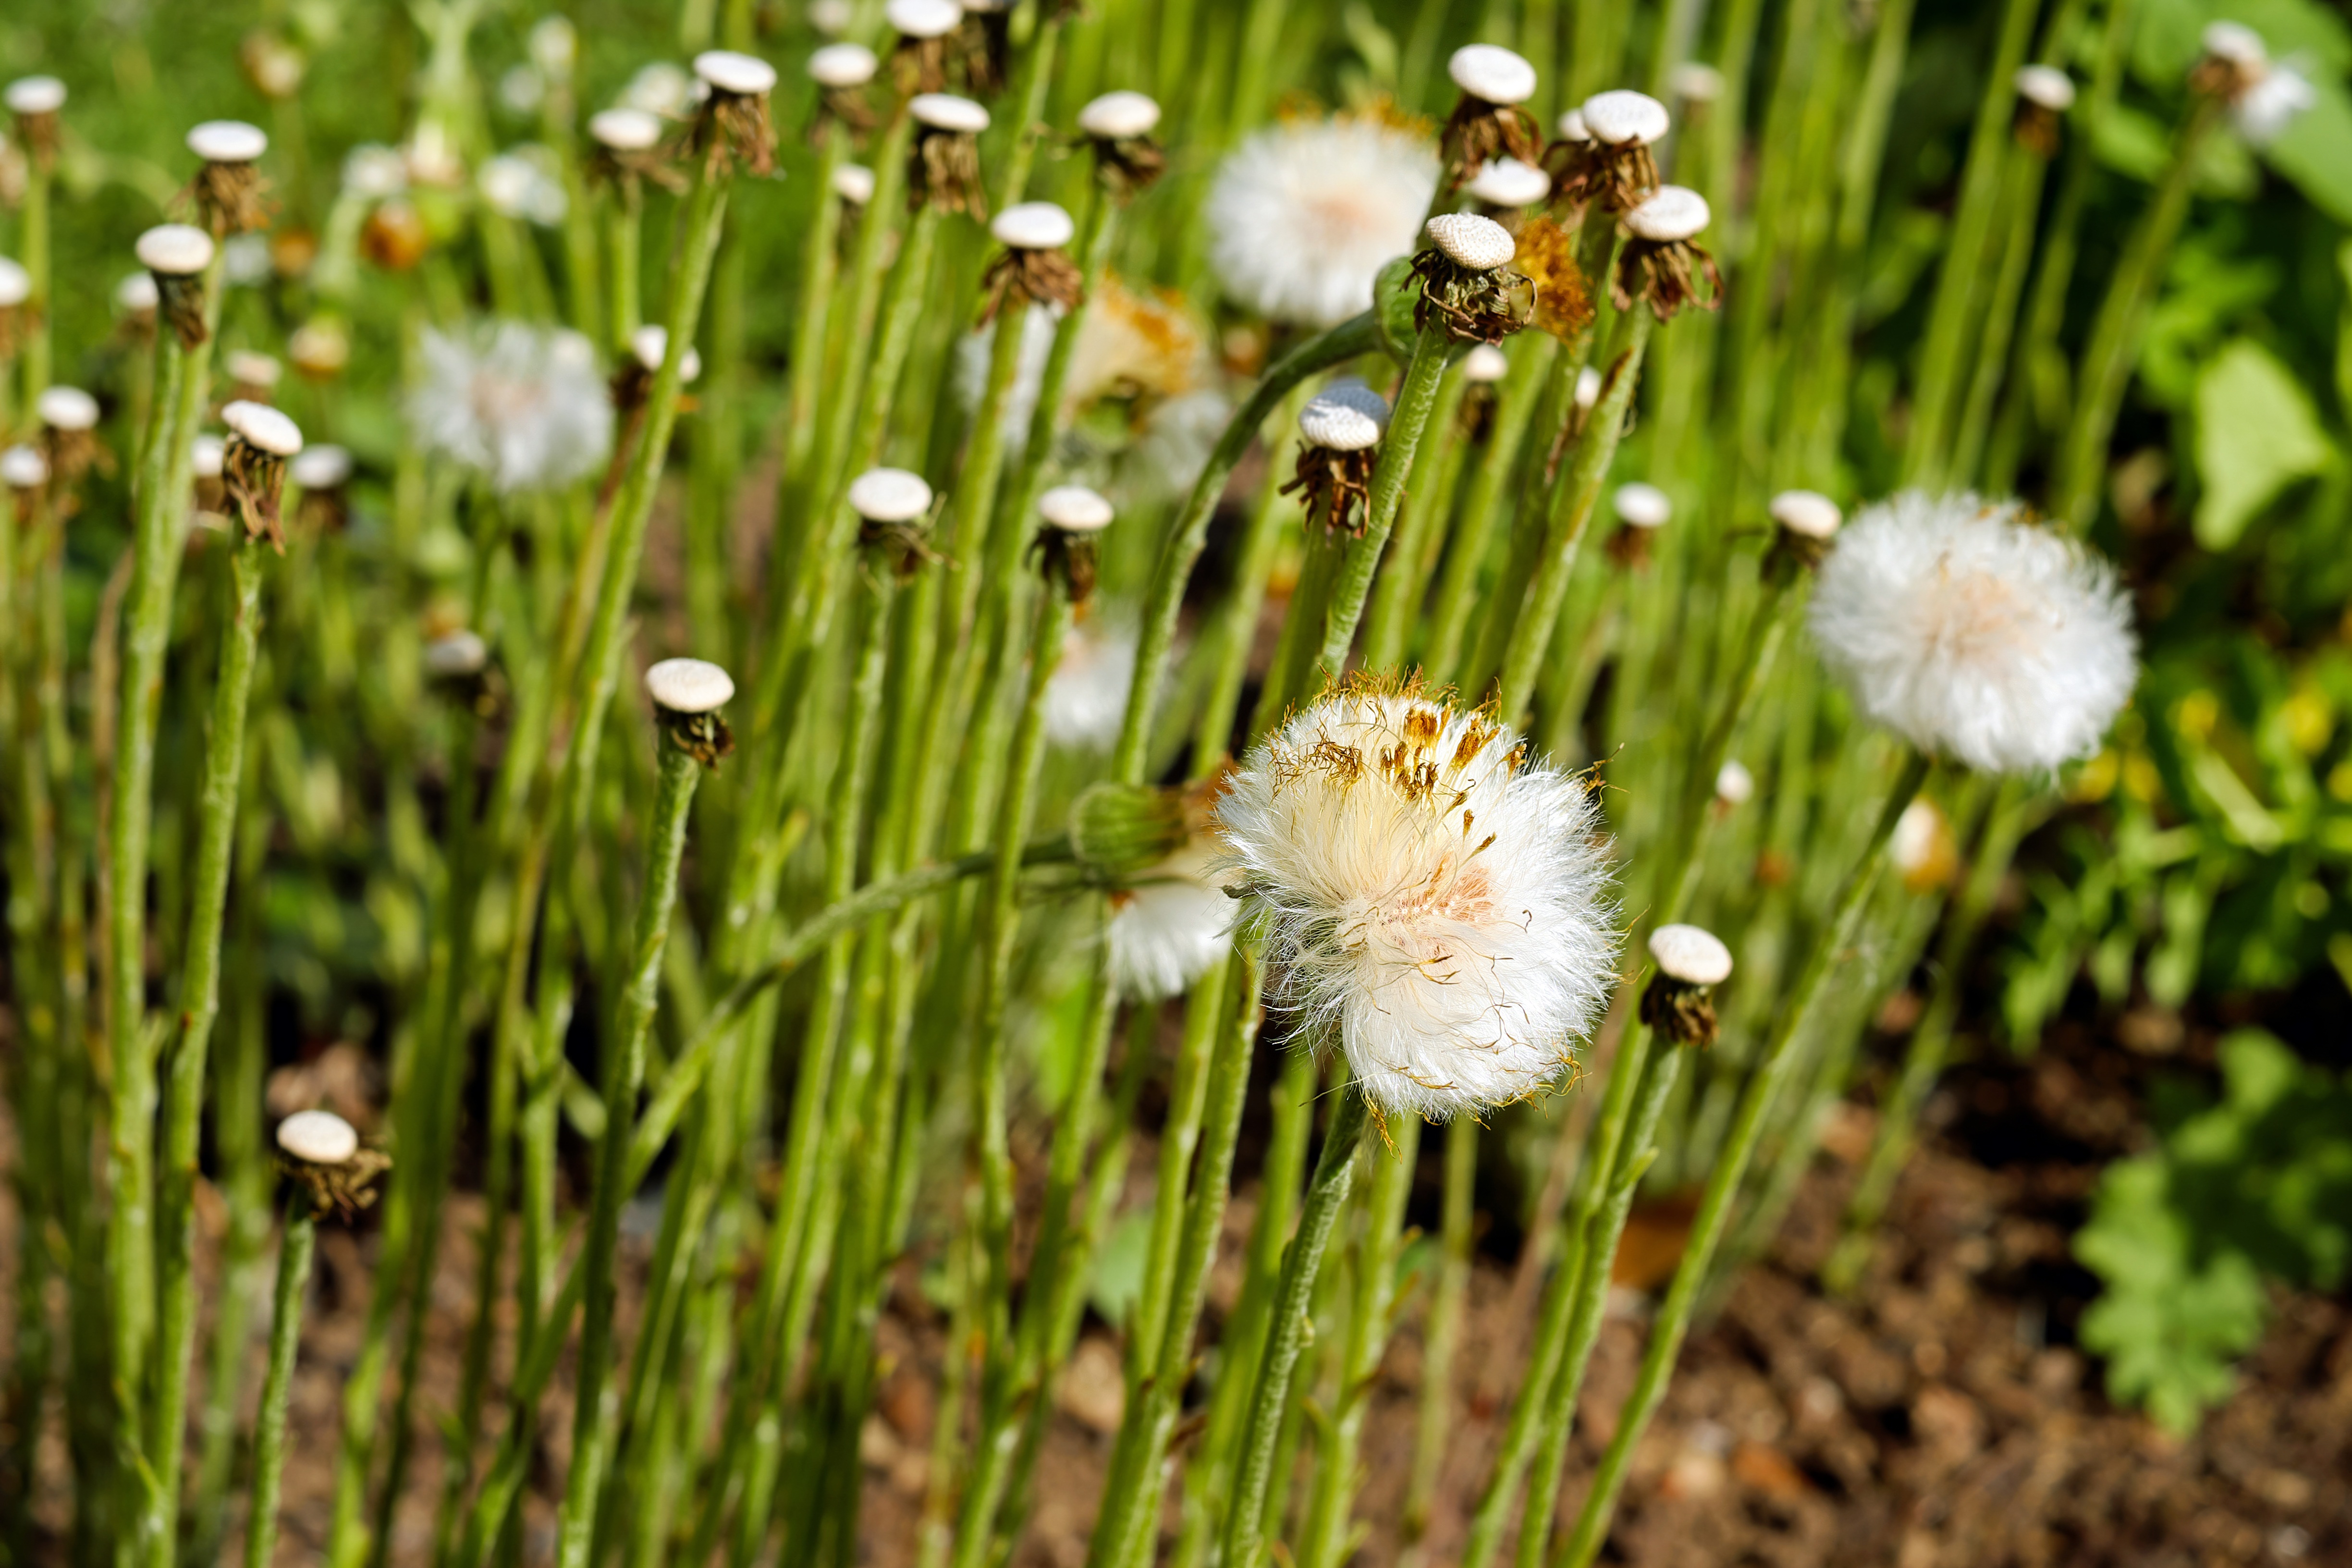
nature, grass, plant, white, field, photography, meadow, dandelion, prairie, flower, daisy, spring, green, produce, botany, flora, fauna, wildflower, close up, seeds, grassland, habitat, early bloomer, spring flower, macro photography, flourished from, flying seeds, flowering plant, daisy family, tussilago farfara, natural environment, grass family, plant stem, land plant